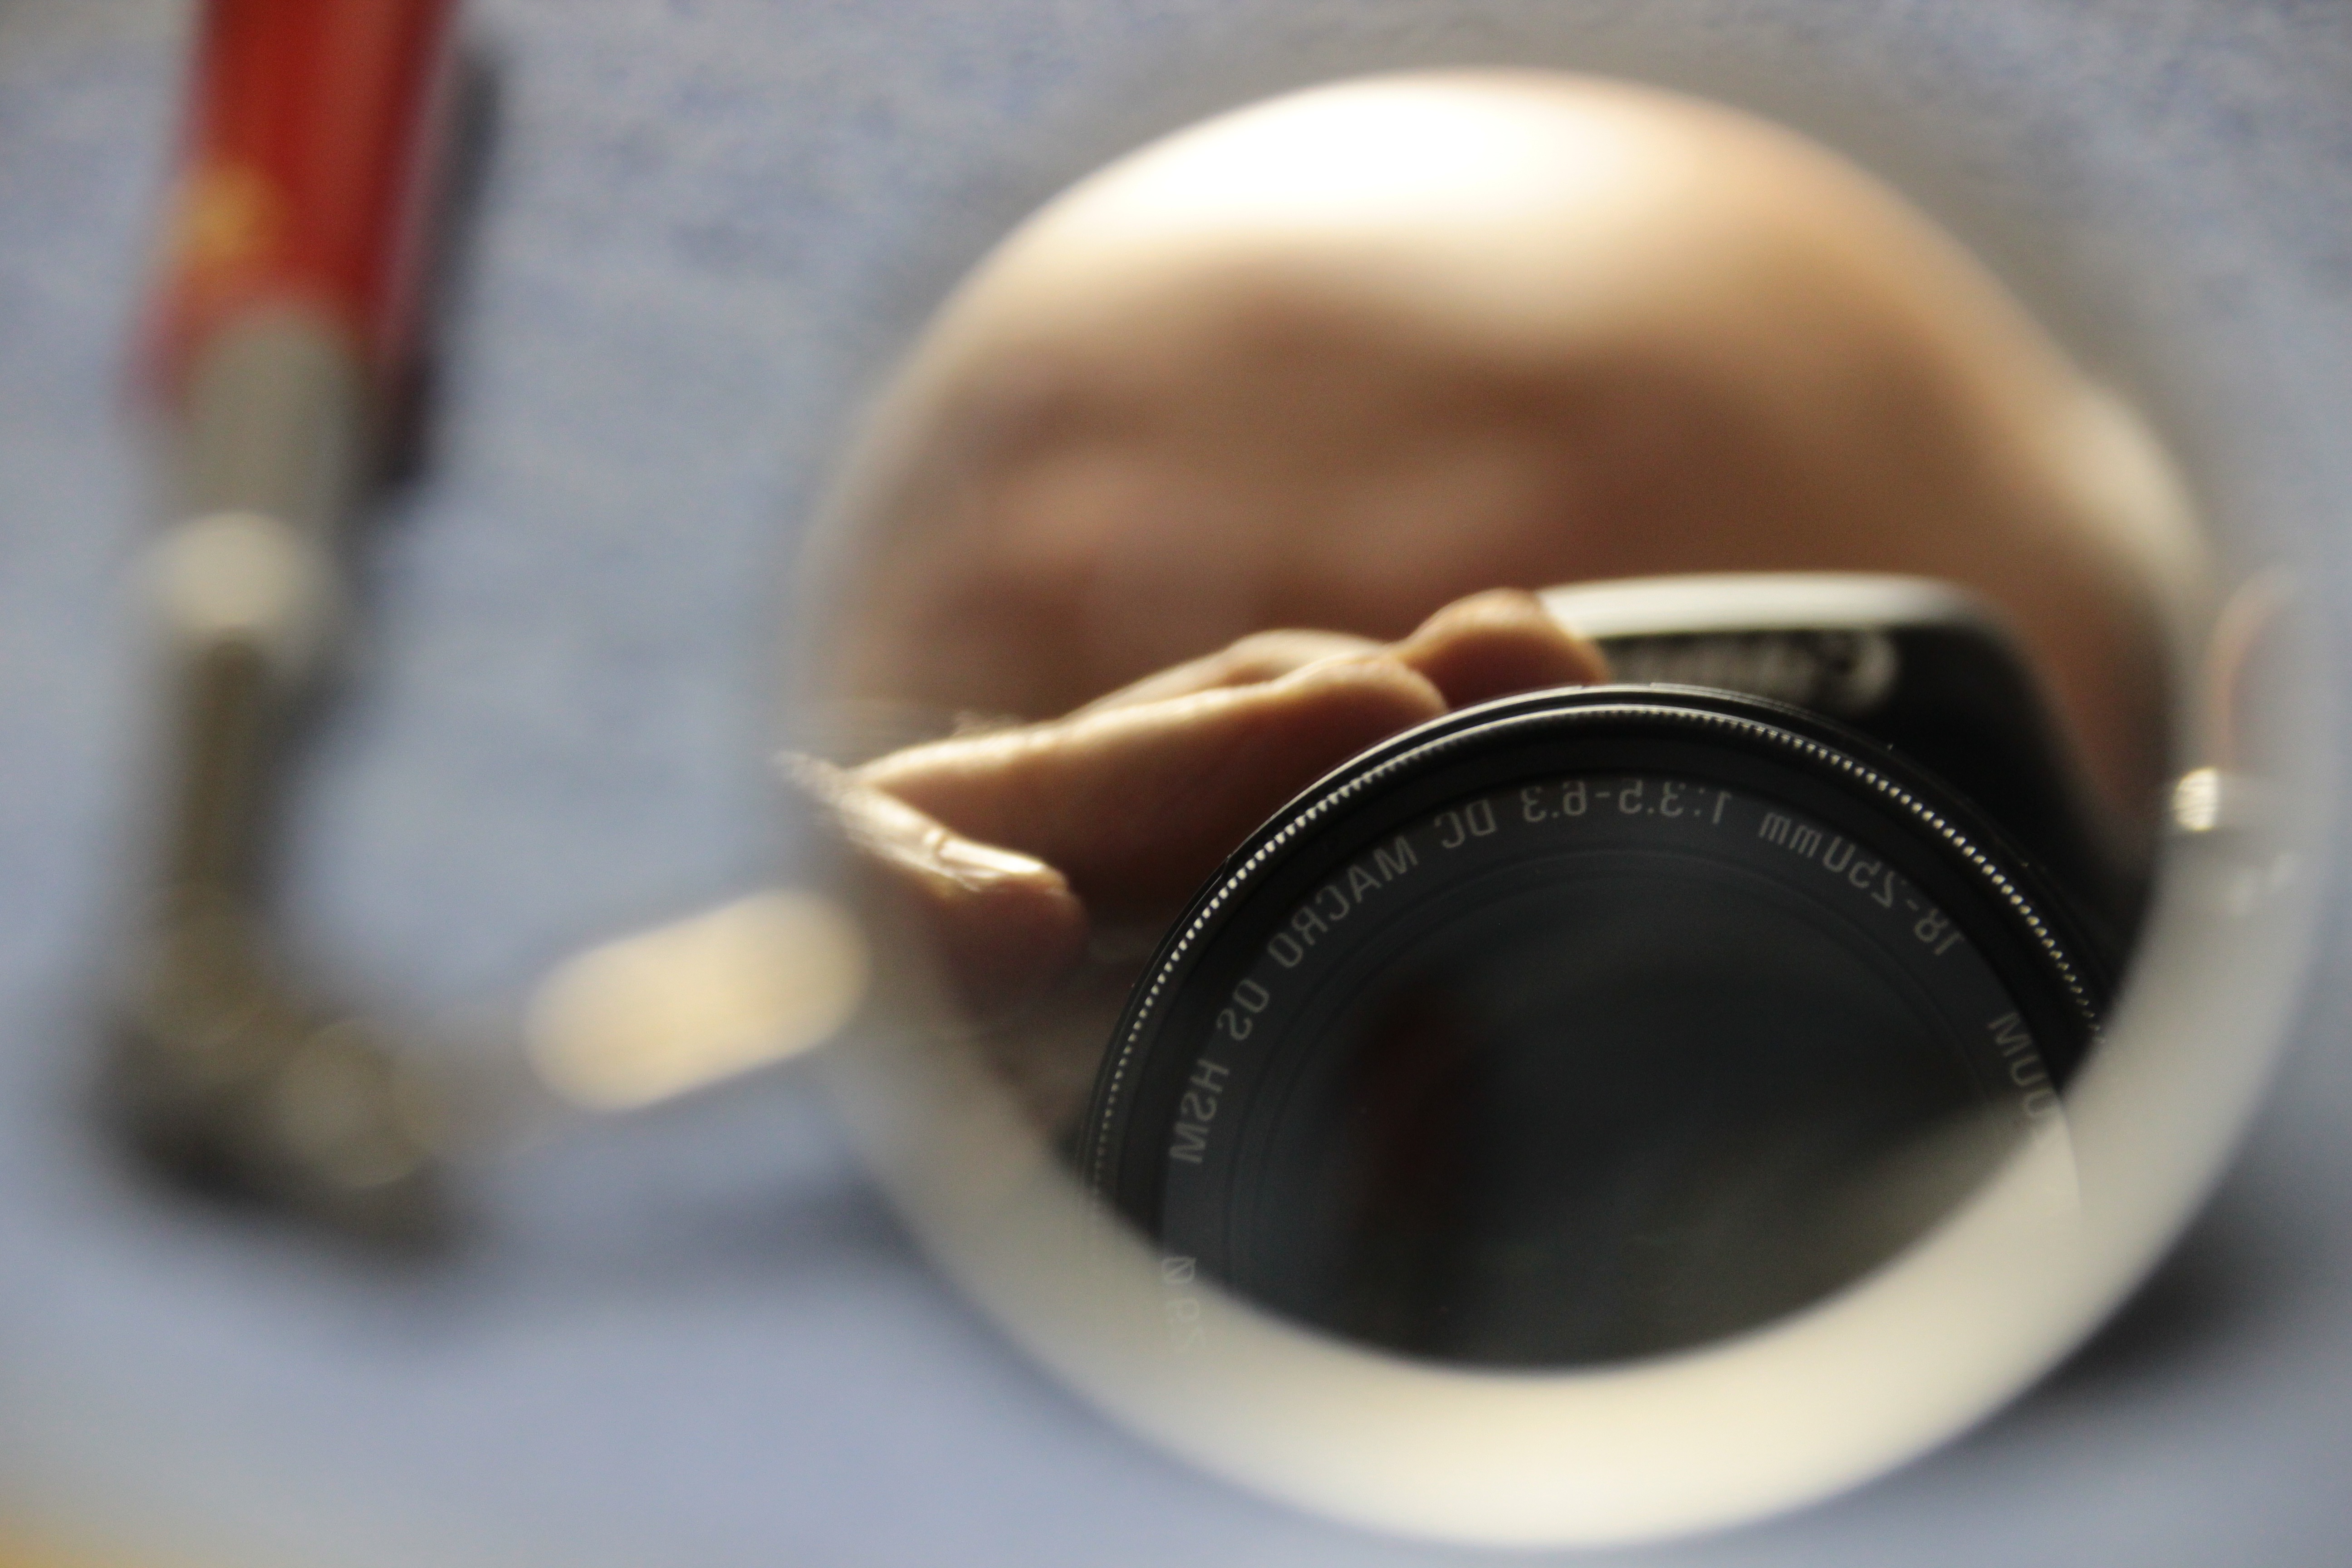
hand, photography, food, gadget, ear, close up, human body, eye, mirror, skin, organ, 3652015, odc, 365the2015edition, day120, day120365, 30apr15, macro photography, sense